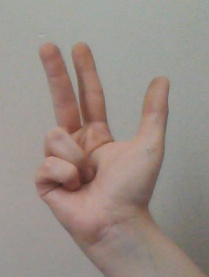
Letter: al